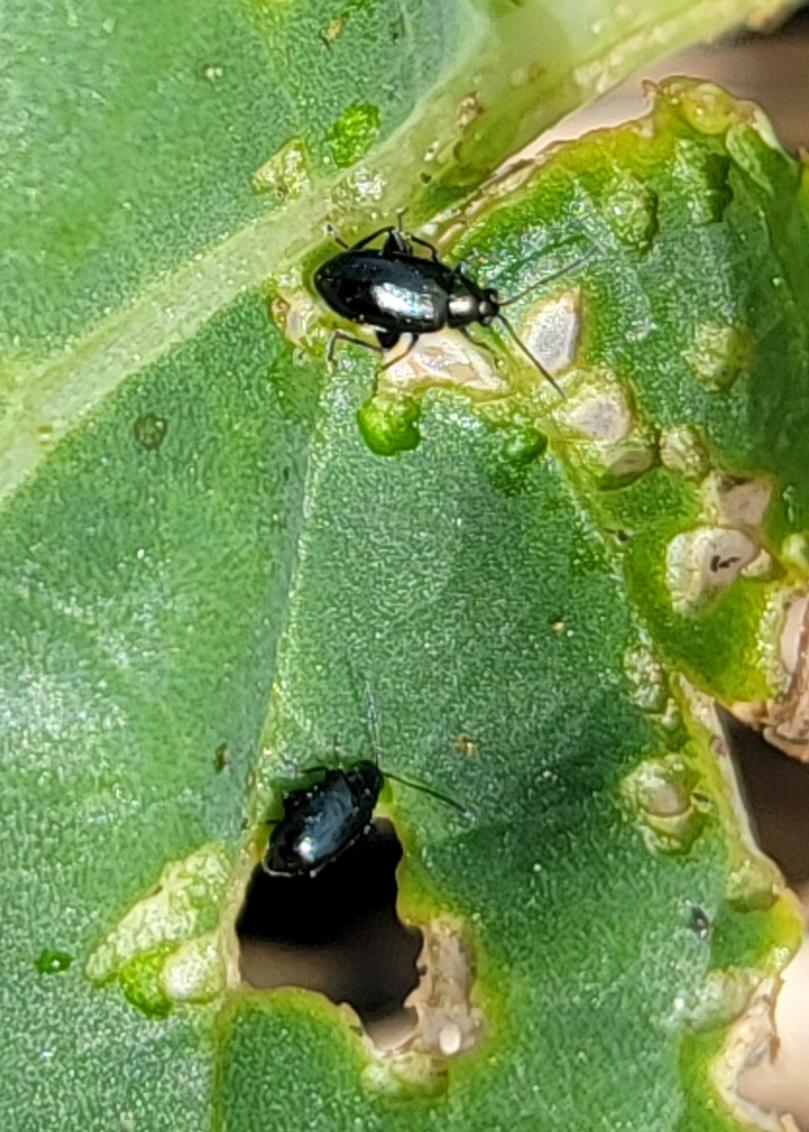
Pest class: crucifer_flea_beetle